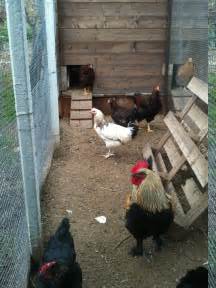
Label: chicken